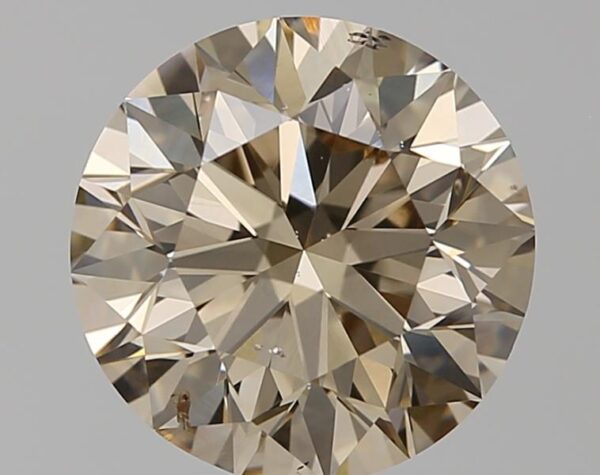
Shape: round
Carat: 3.01
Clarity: SI2
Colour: U-V
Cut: EX
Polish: EX
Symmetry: EX
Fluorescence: ST
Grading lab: NONCERT
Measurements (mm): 9.089 x 9.155 x 5.798